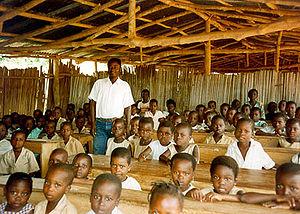
Le Bénin dispose d'une offre et d'une qualité des services d’enseignement primaire très variables selon les secteurs géographiques. Il souffre d'un manque de structures d'accueil et d'un problème d'absentéisme et de qualification des enseignants.